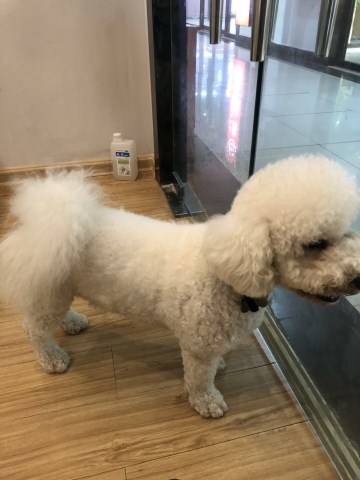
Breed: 3083-n000117-Bichon_Frise